Tatiana Shumiakina

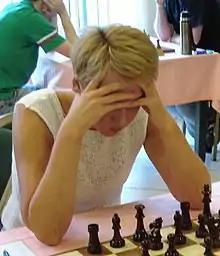
Shumiakina in 2007

Tatiana Shumiakina (born 4 October 1965) is a Russian chess player who holds the title of Woman Grandmaster (WGM, 1994).